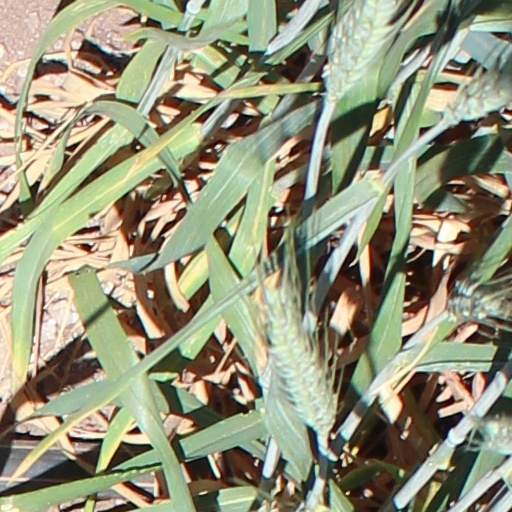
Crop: wheat